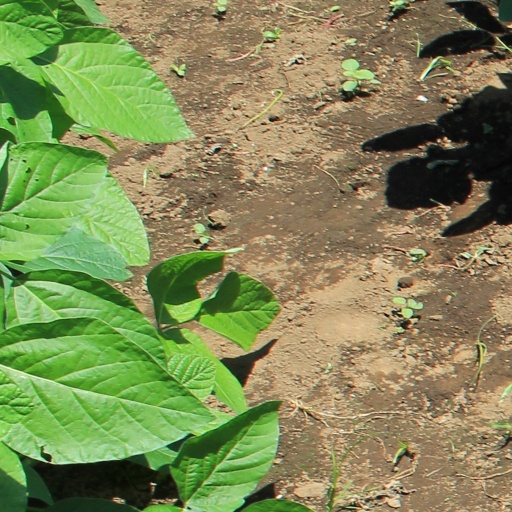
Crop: soybean